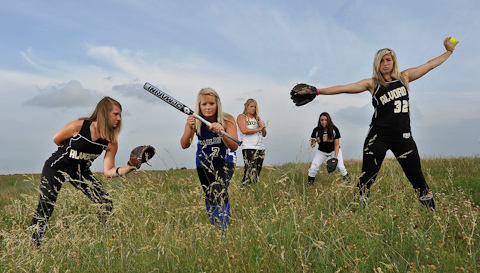
những người phụ nữ đang đứng trên đồng cỏ tạo dáng chụp hình